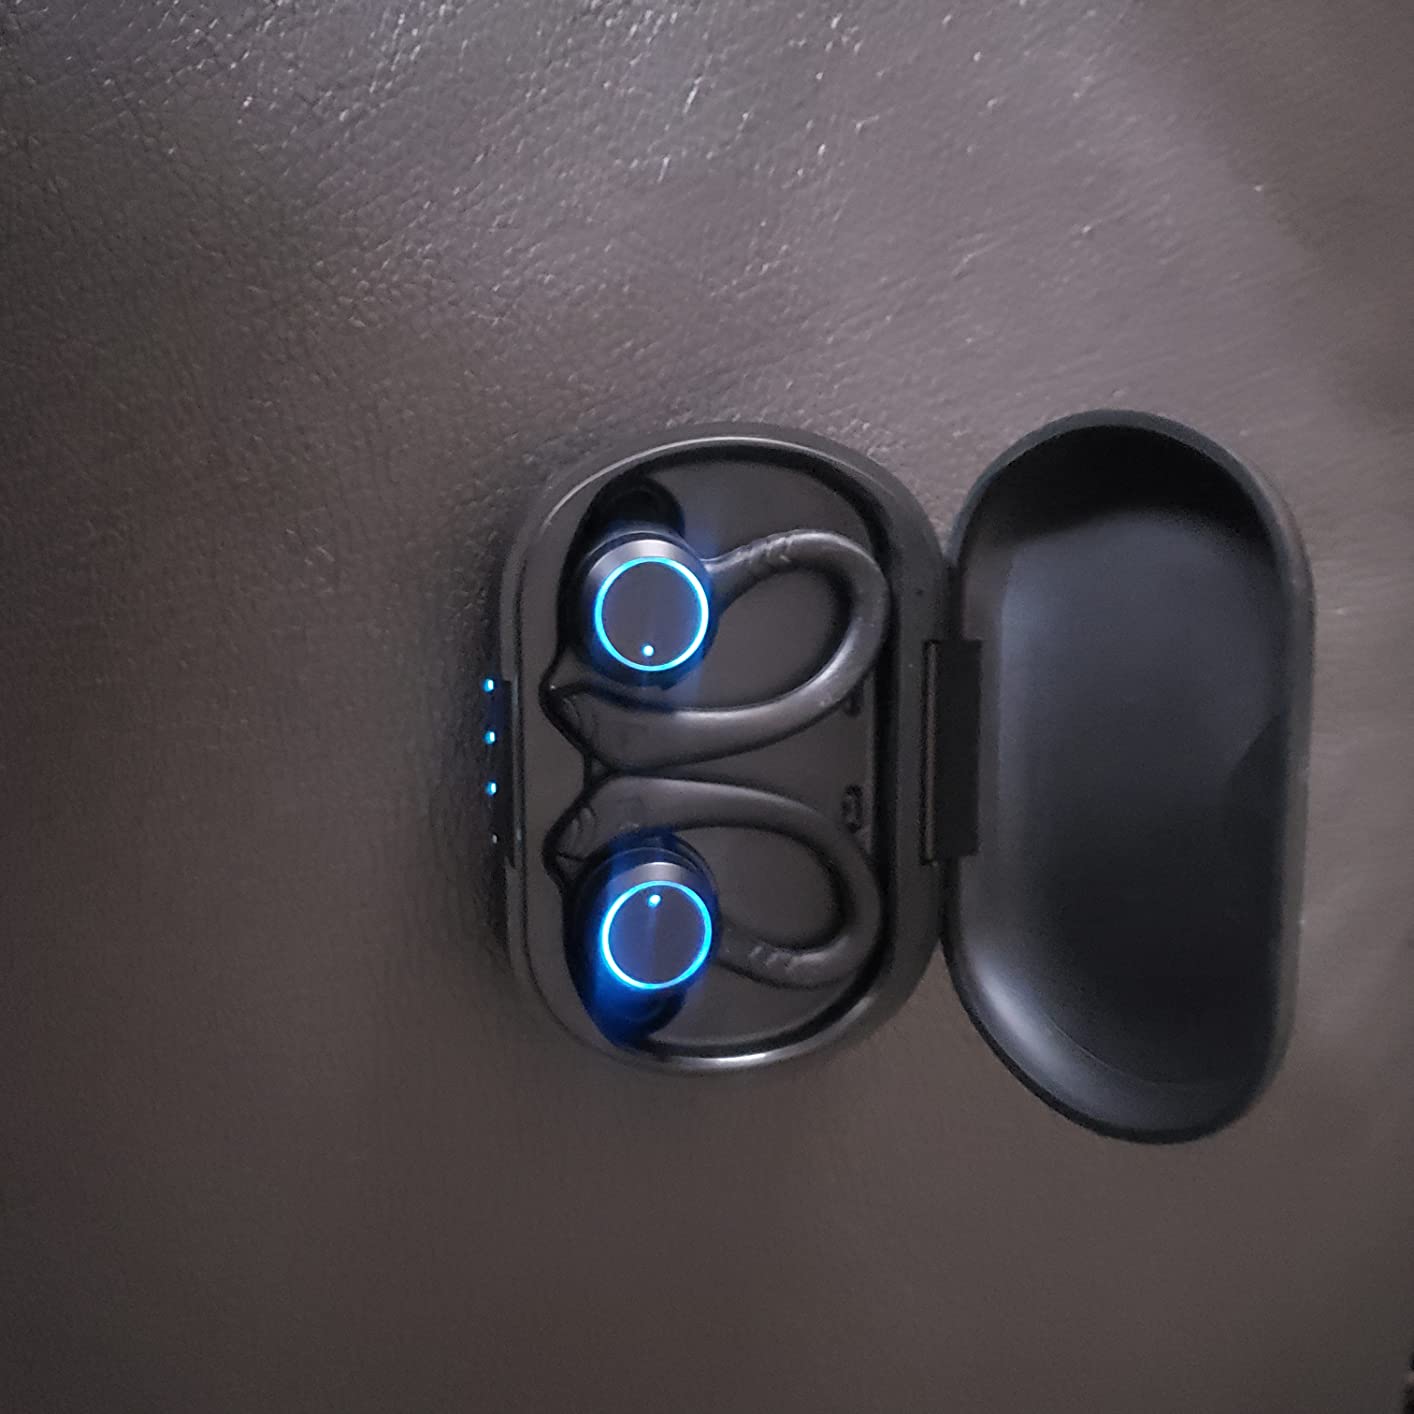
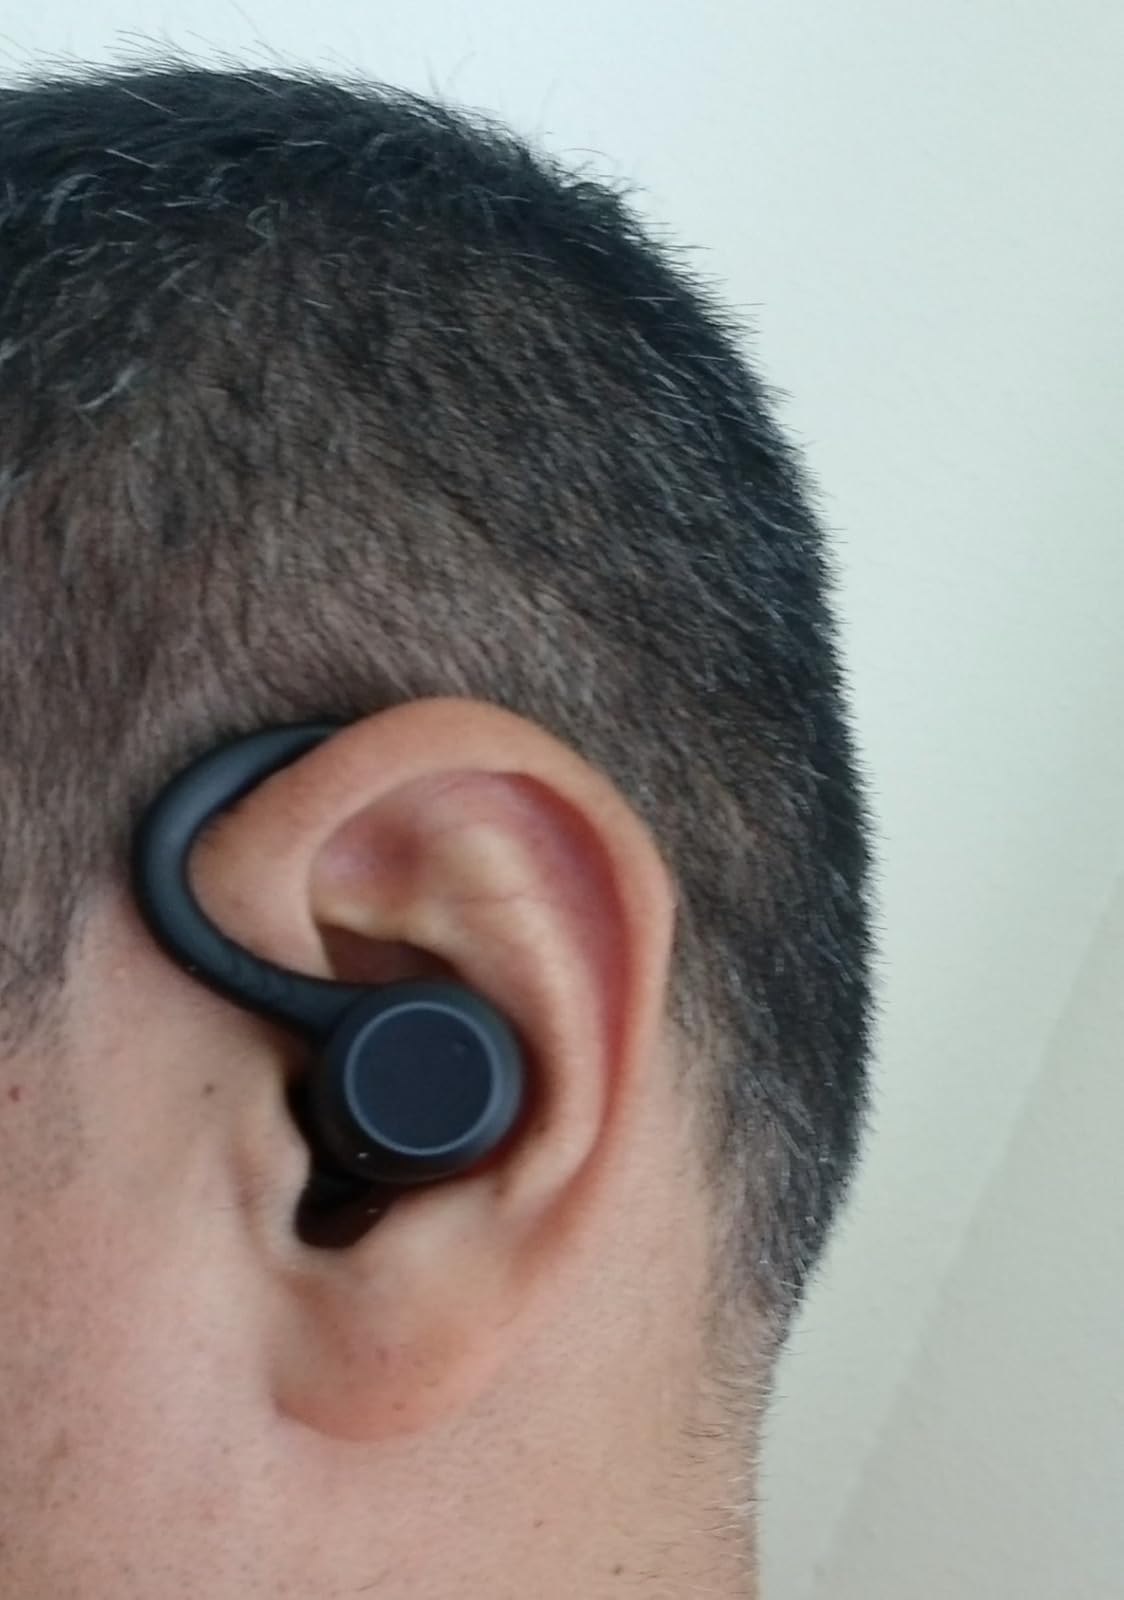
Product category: earbuds
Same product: yes